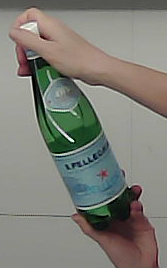
Product: sanpellegrino_water